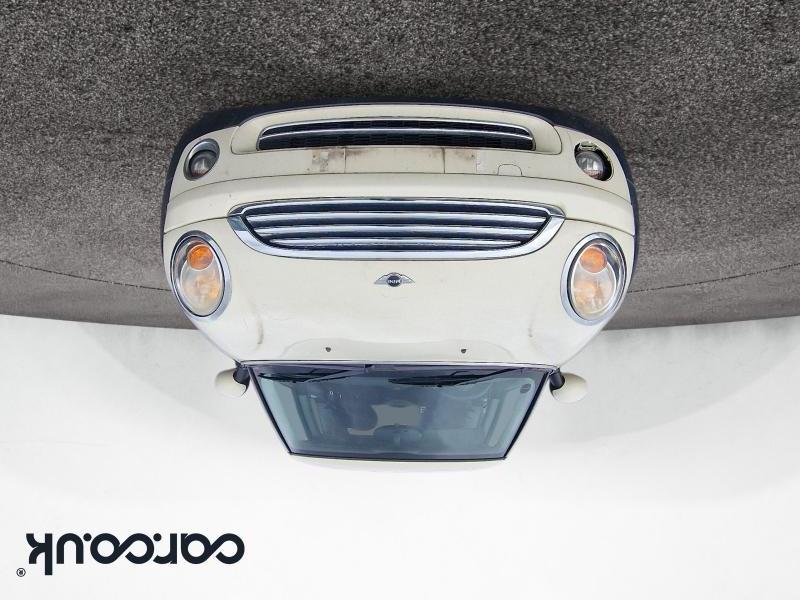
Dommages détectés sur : pare-choc avant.
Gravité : mineur